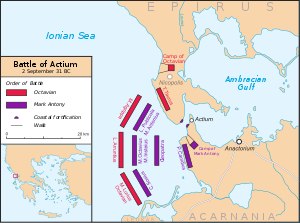
Actium
Et kort der viser søslaget ved Actium.
"Actium er det antikke navn for et forbjerg i det nordlige Akarnanien på den græske vestkyst. Actium er hovedsageligt berømt for at være stedet for Octavians afgørende sejr over Marcus Antonius. Til minde om denne sejr lod Octavian udbygge det berømte Apollotempel til ære for Apollo Actius, og til minde om kampen oprettede han eller fornyede de ""lege"", som blev holdt hvert femte år og blev kaldt de Actiske Lege. Den Actiske æra var en periode efter Søslaget ved Actium. Der var også en lille by eller landsby på forbjerget, der blev kaldt Actium.